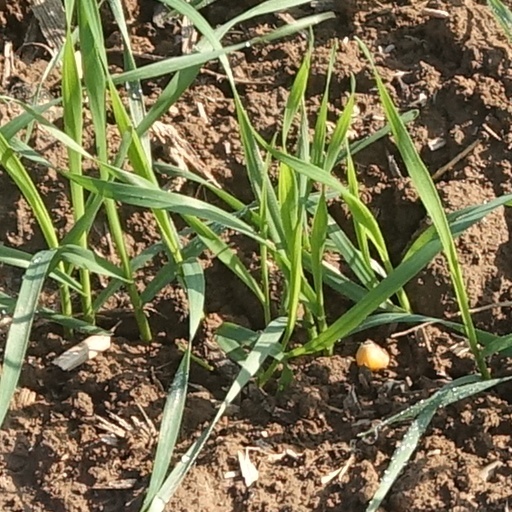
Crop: wheat